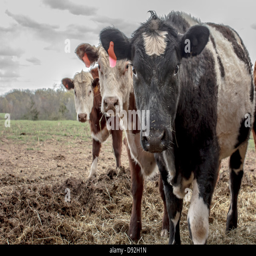
cows or bulls in a field on a farm